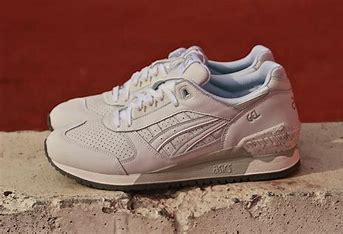
Brand: Asics
Model: Gel Respector